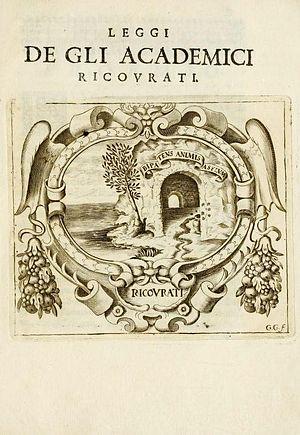
L’Académie des Ricovrati, Accademia dei Ricovrati en italien, est une Académie fondée à Padoue en 1599 à l'initiative d'un noble vénitien, l’abbé Federico Cornaro.